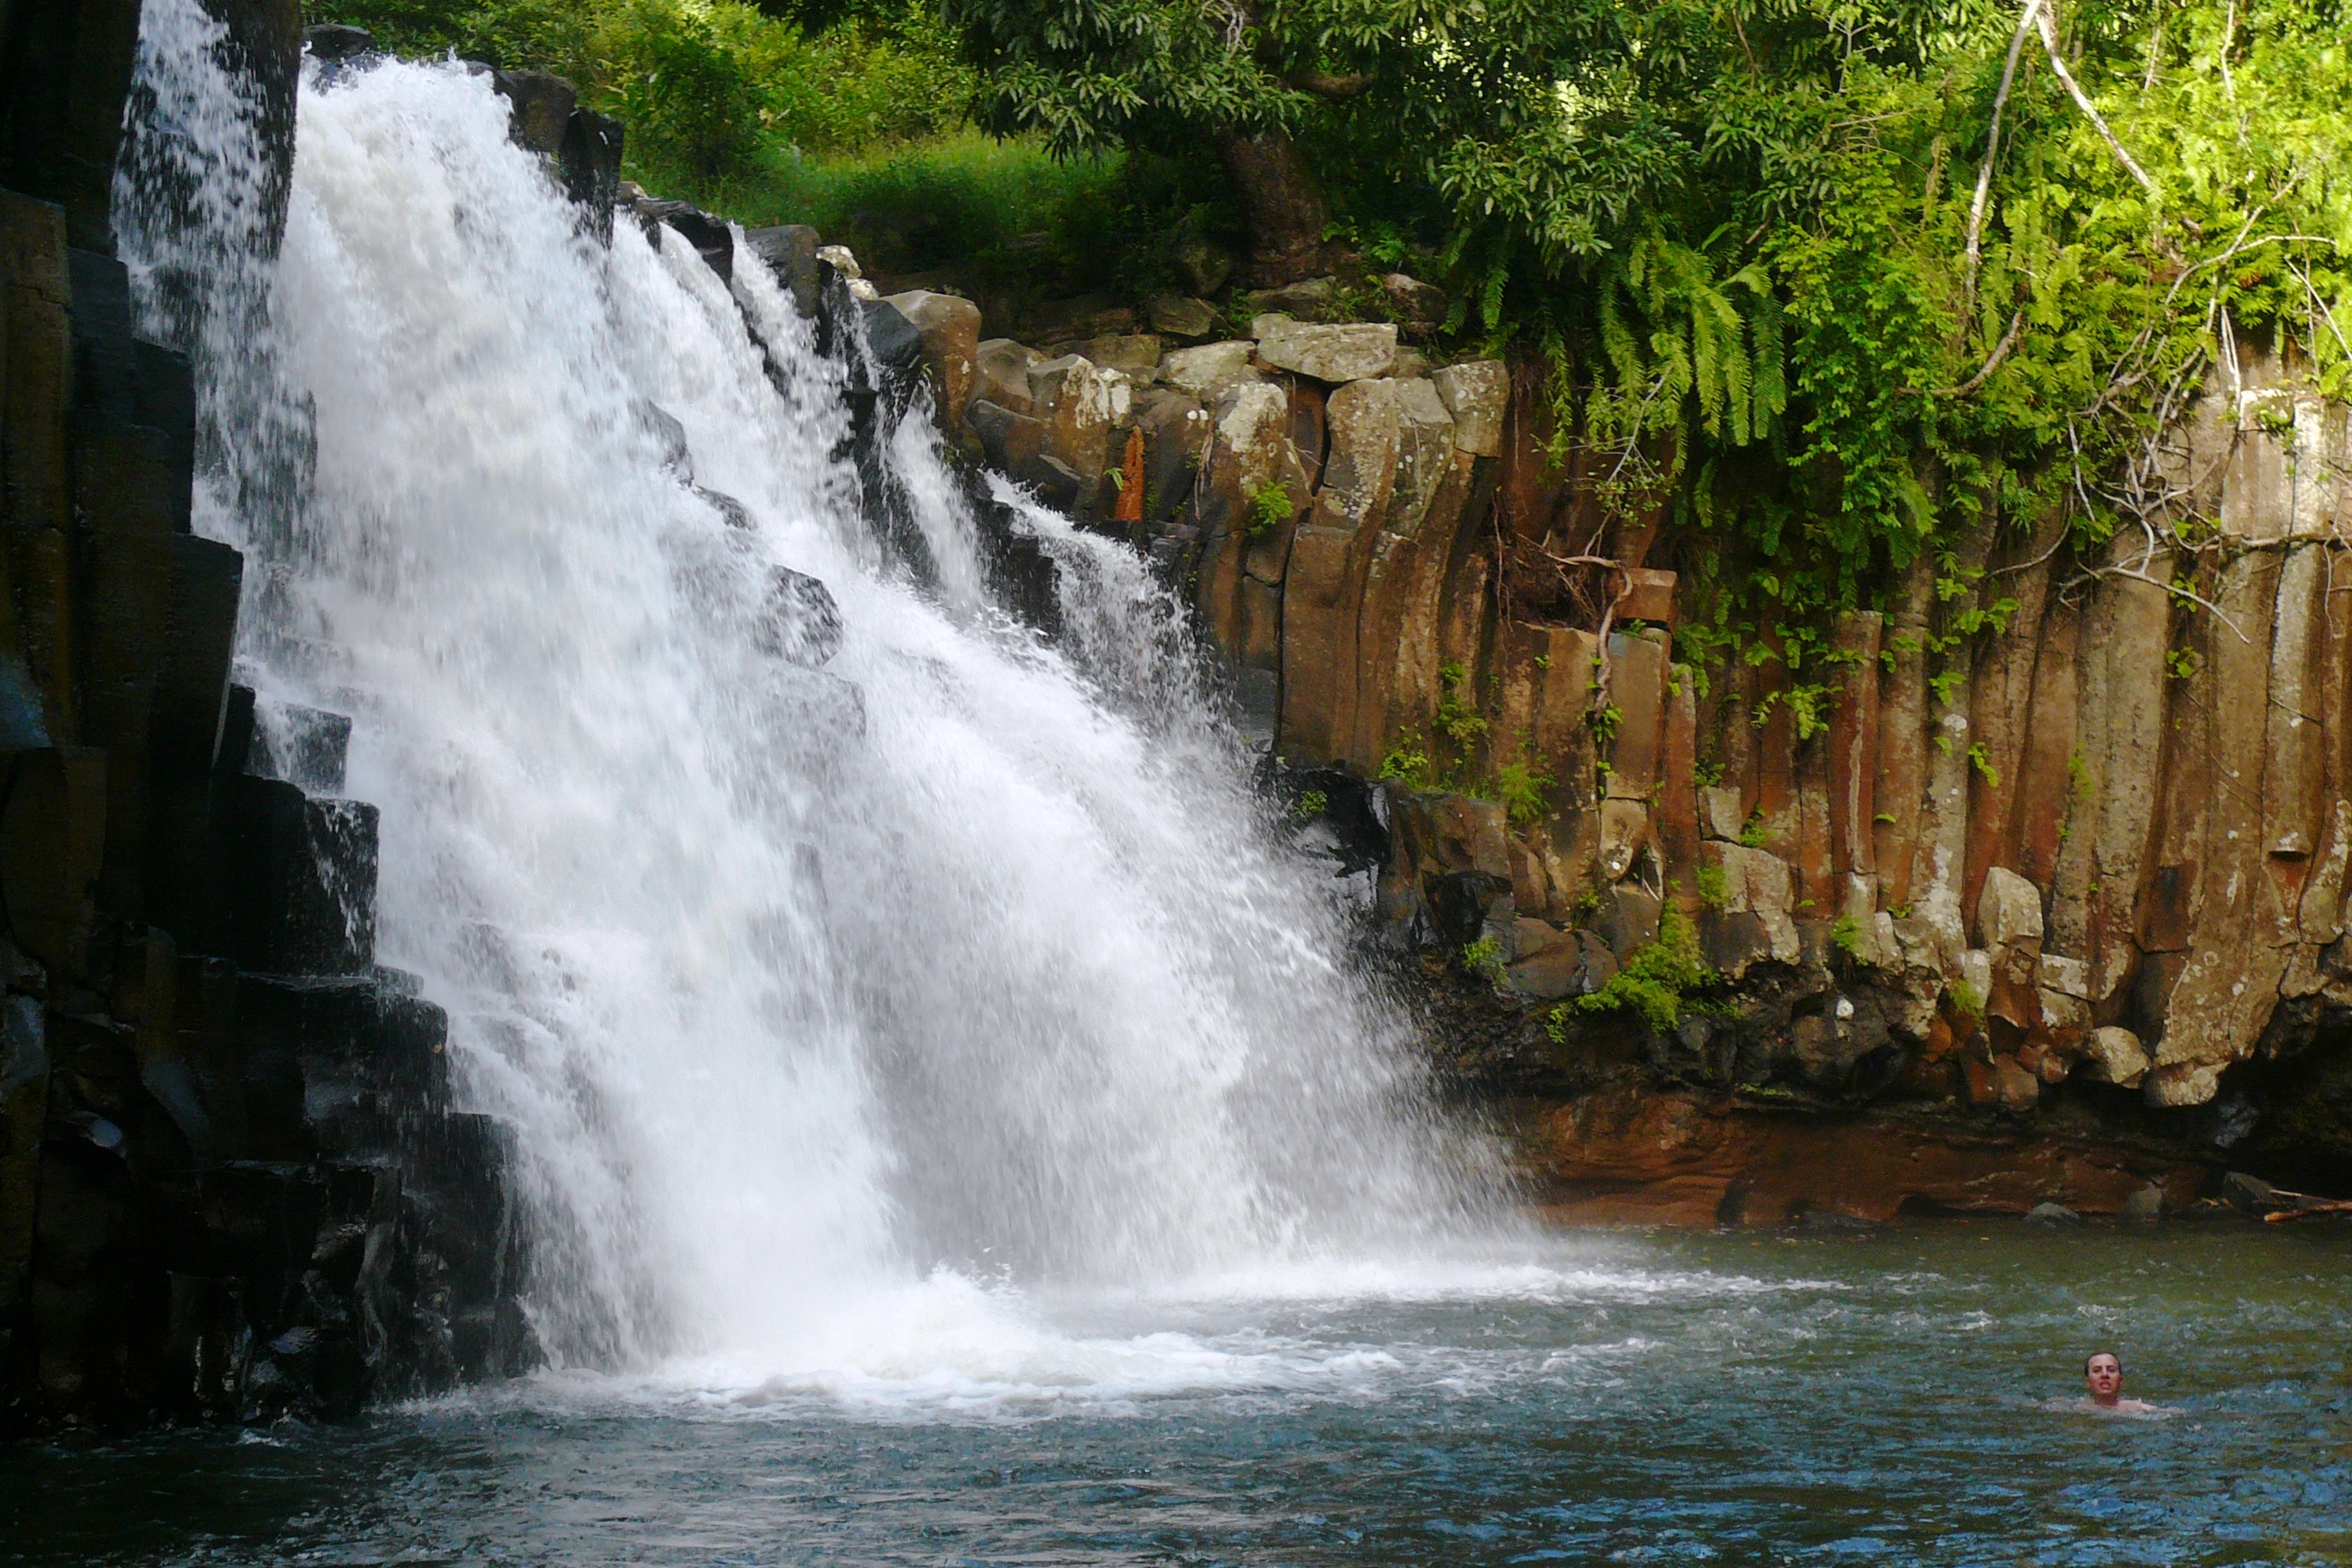
water, waterfall, river, stream, jungle, body of water, wasserfall, tropics, water feature, watercourse, mauritius